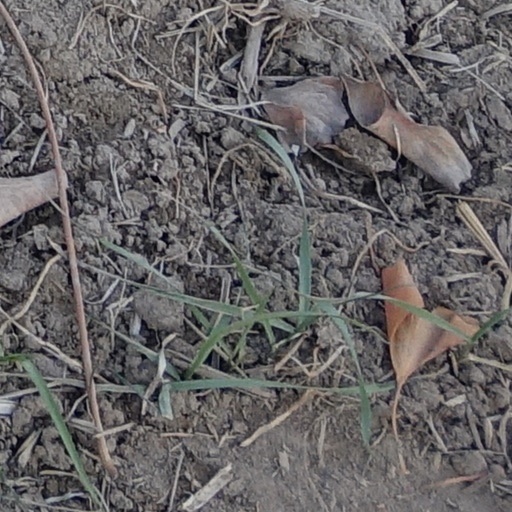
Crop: wheat